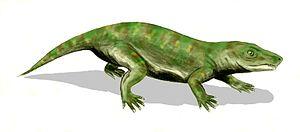
Bauria est un genre éteint de petits synapsides thérocéphales, proches des mammifères. Ils appartiennent à la famille des bauriidés. Ils étaient probablement carnivores ou insectivores. Les espèces connues de ce genre ont vécu en Afrique du Sud, durant le Trias.